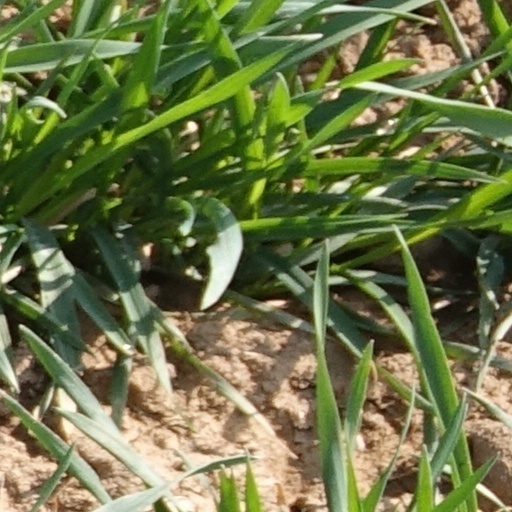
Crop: wheat